Battle of Alcatraz

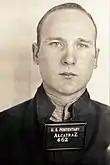
Sam Shockley

Continuing along the gun gallery, Coy entered D Block, which was separated from the main cellhouse by a concrete wall and was used for prisoners kept in isolation. There, he used the rifle to force officer Cecil Corwin to open the door to the main cellhouse and let the others in. They released about a dozen convicts, including Sam Shockley and Miran Thompson. Shockley and Thompson joined Coy, Carnes, Hubbard, and Cretzer in the main cellhouse. The other prisoners returned to their cells. The gang put guards Miller and Corwin in a cell in C Block.